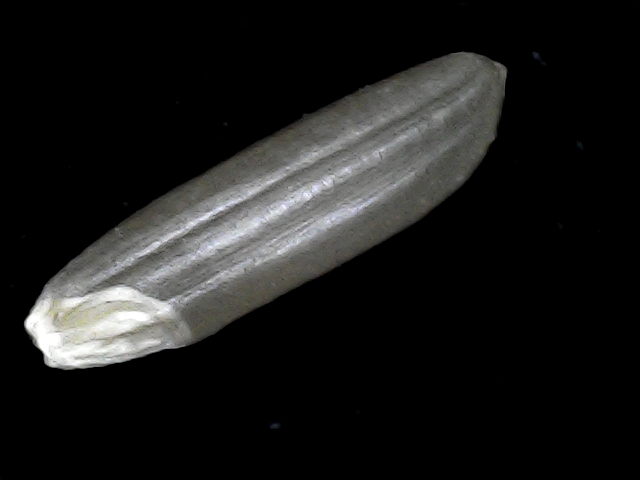
Rice variety: BD70